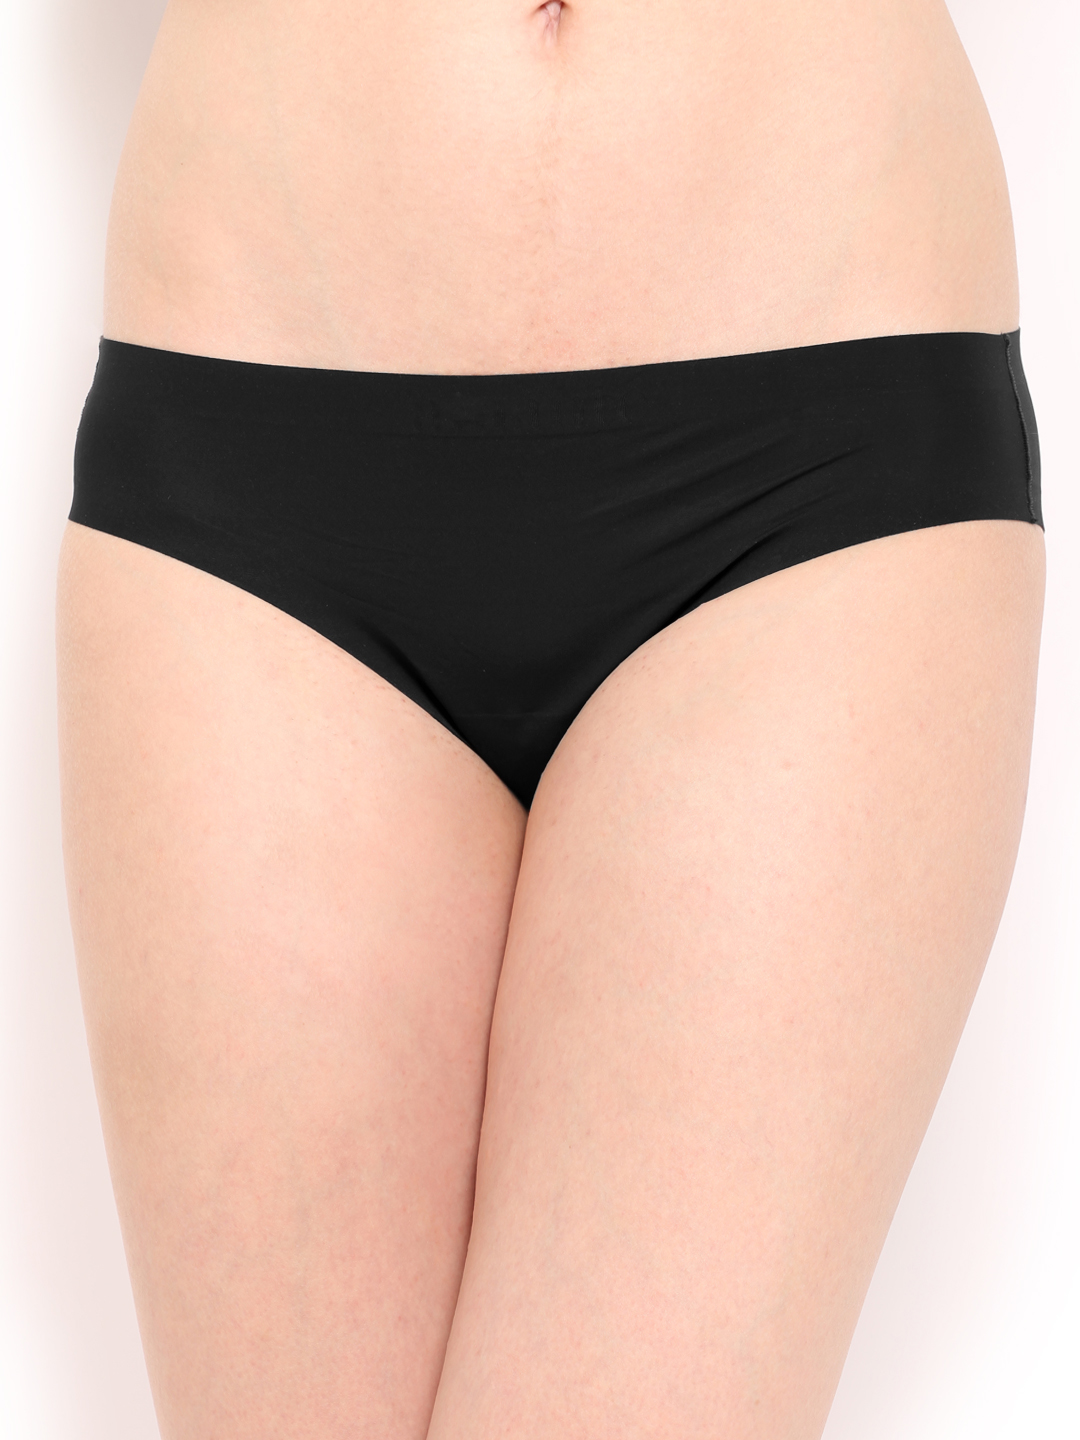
Amante Women Black Seamless Briefs PCSN11
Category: Apparel / Innerwear / Briefs
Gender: Women
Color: Black
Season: Summer 2018
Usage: Casual